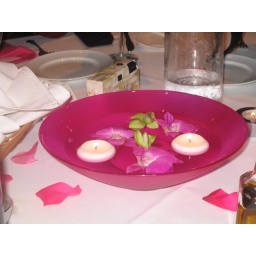
Hot pink and Green orchids floating with clandles in the center of all the reception dinner tables